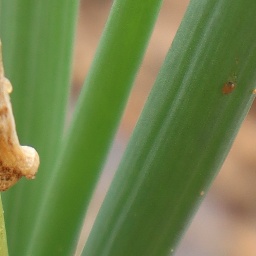
Label: healthy